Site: brandenburg
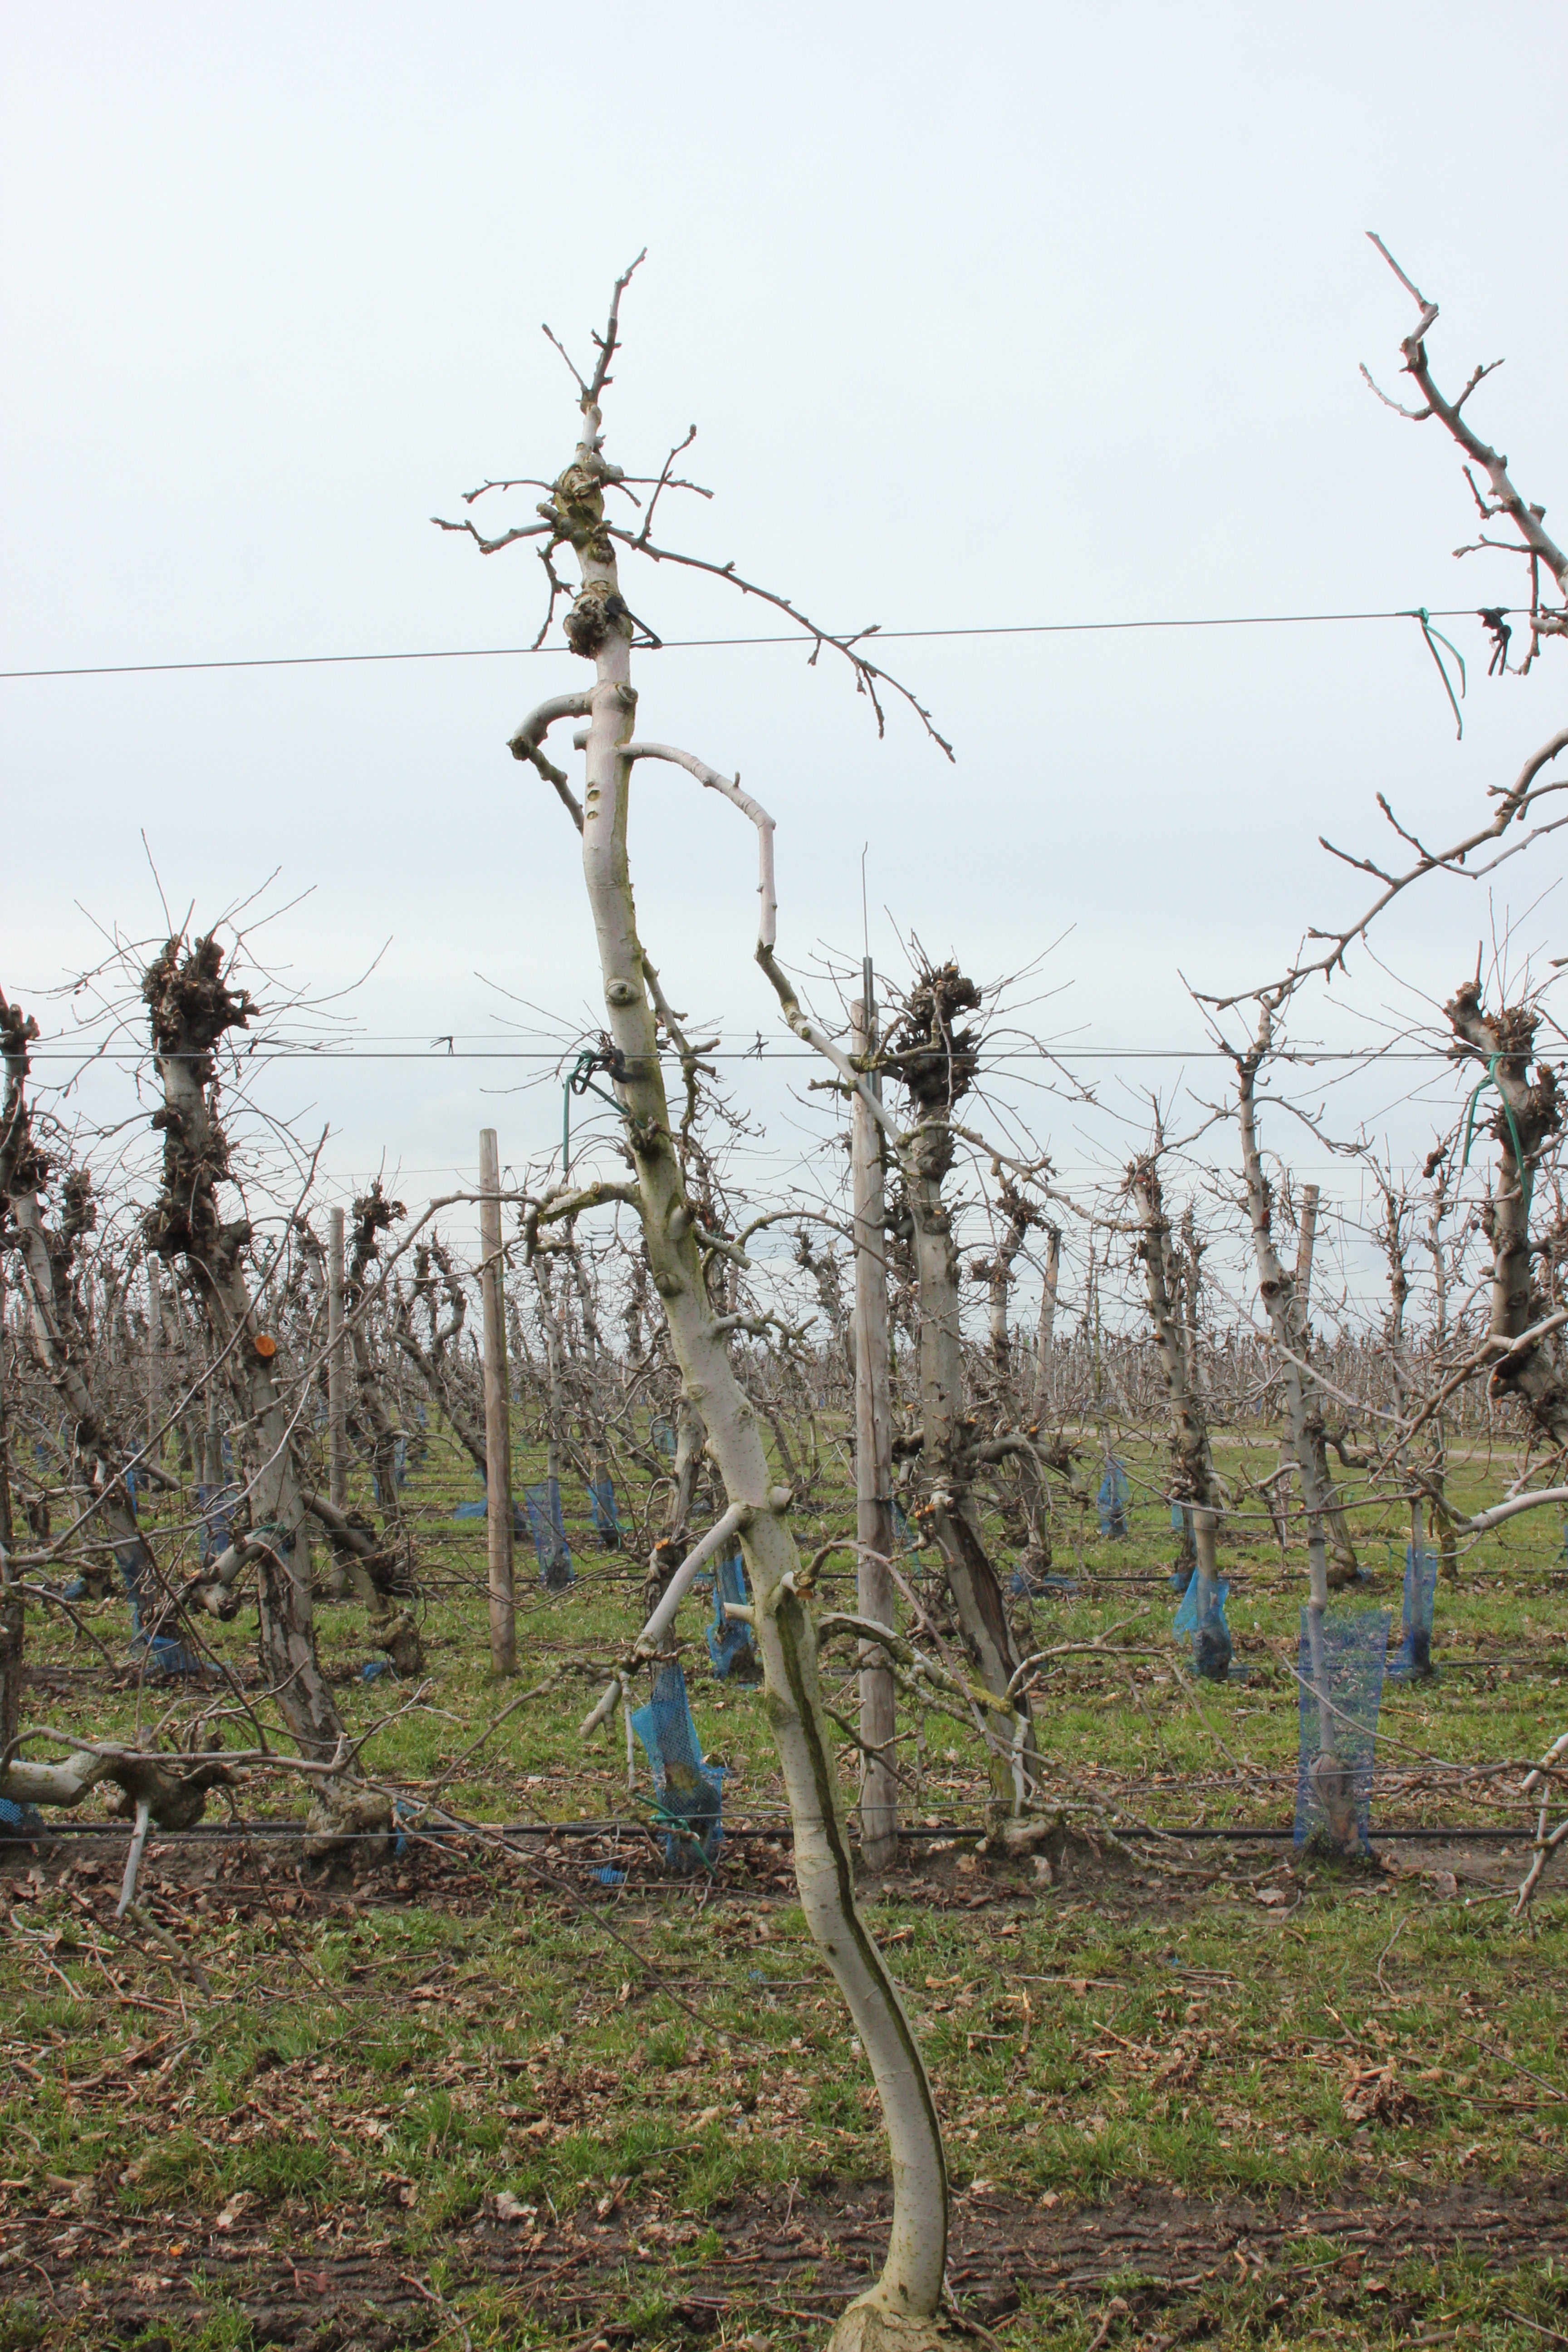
Growth stage (BBCH 01): Bud development